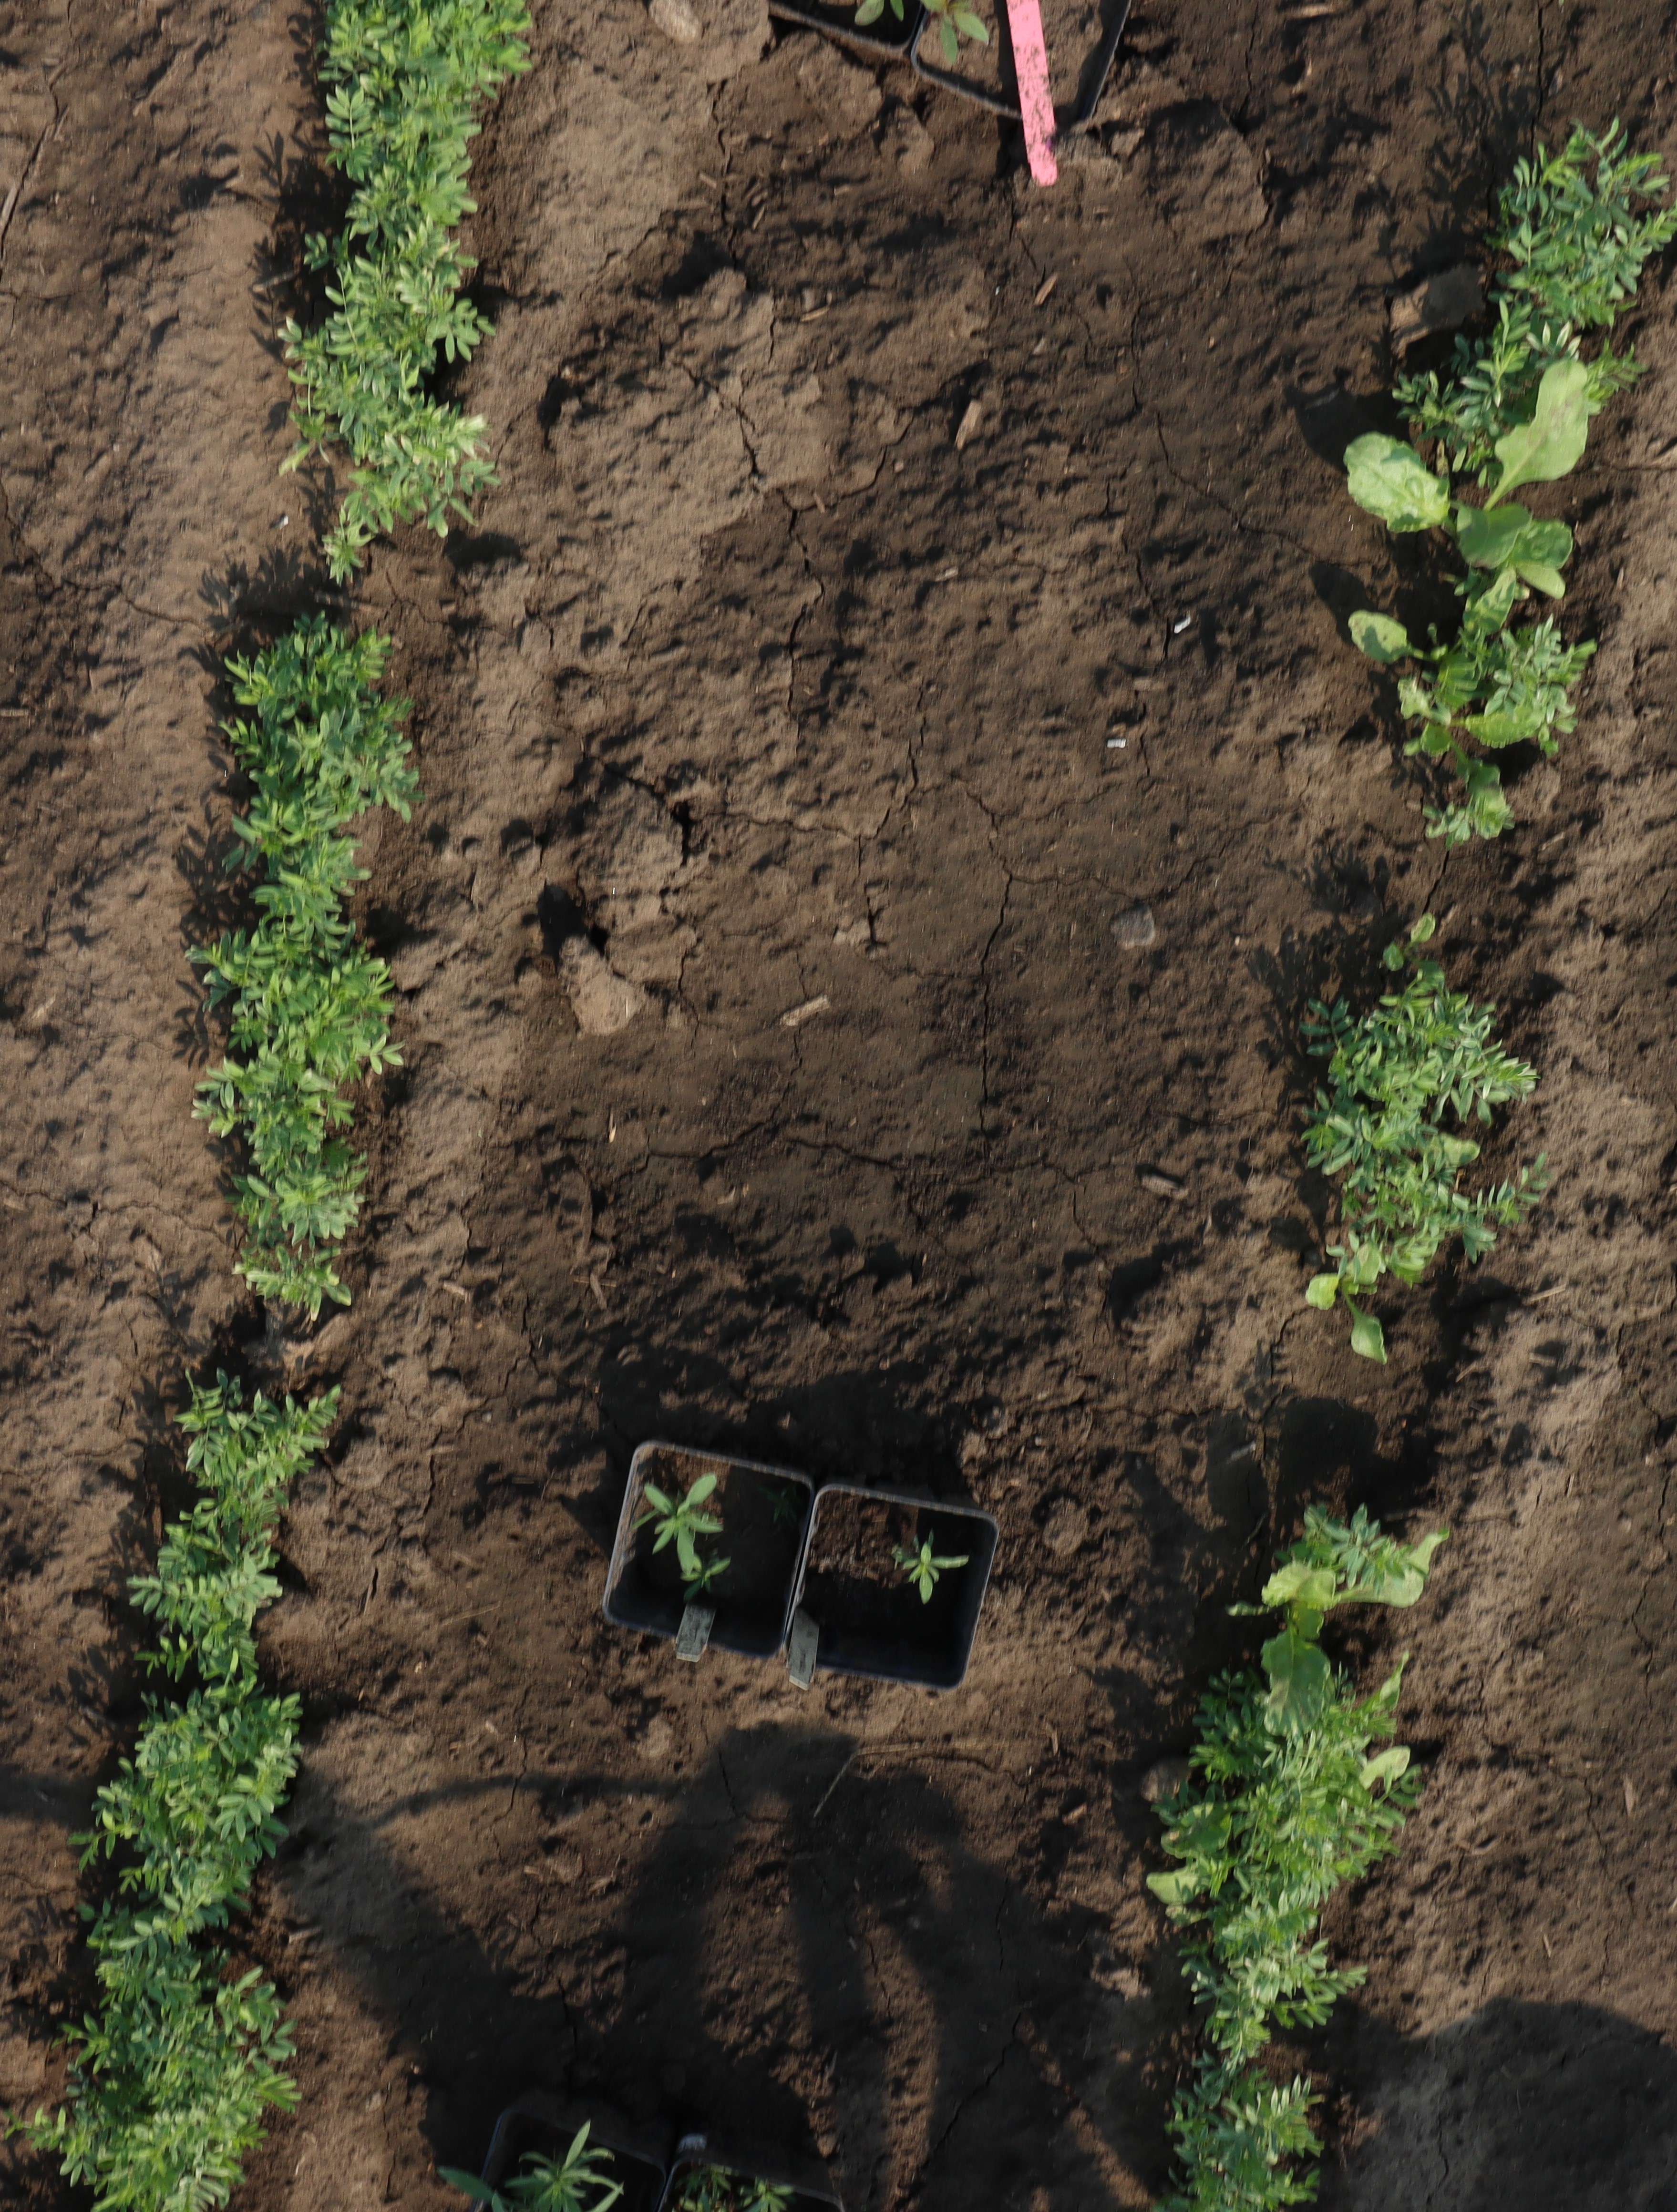
Crop: Lentil
Objects: Kochia, Kochia, Lentil, Lentil, Lentil, Lentil, Lentil, Lentil, Lentil, Lentil, Lentil, Lentil, Lentil, Sugar beet, Lentil